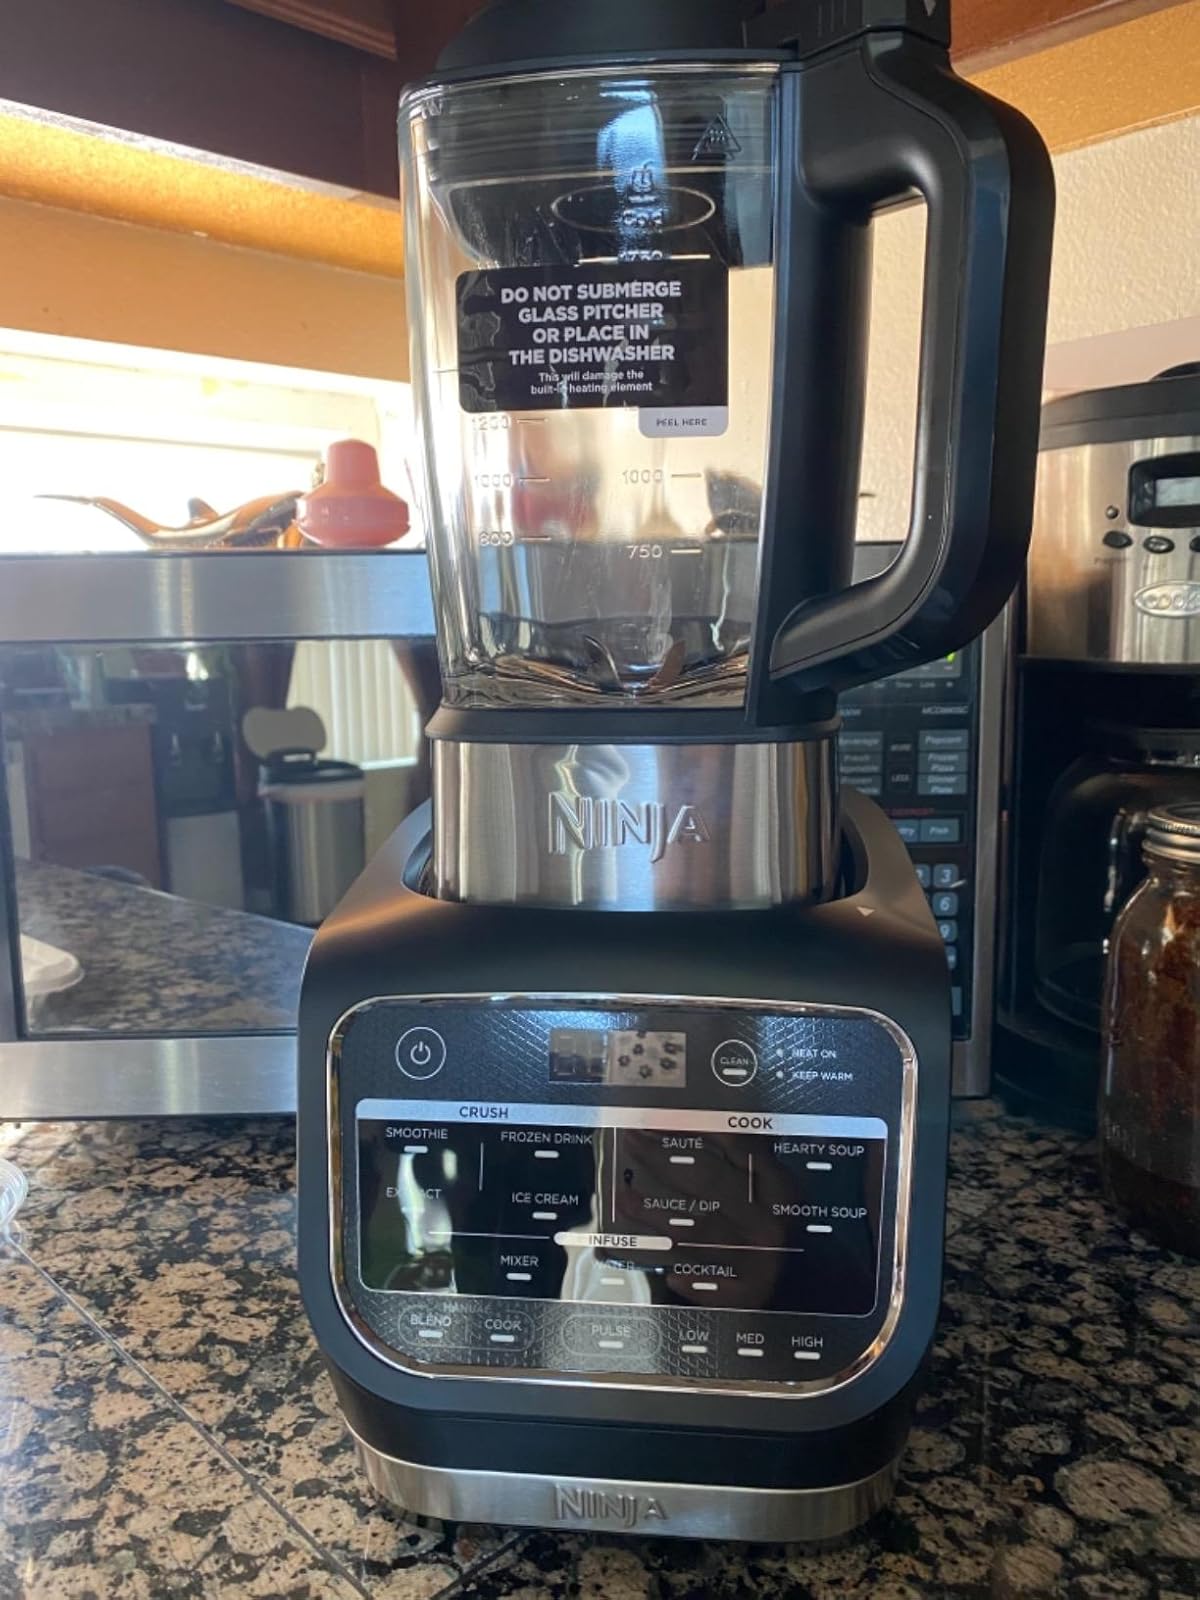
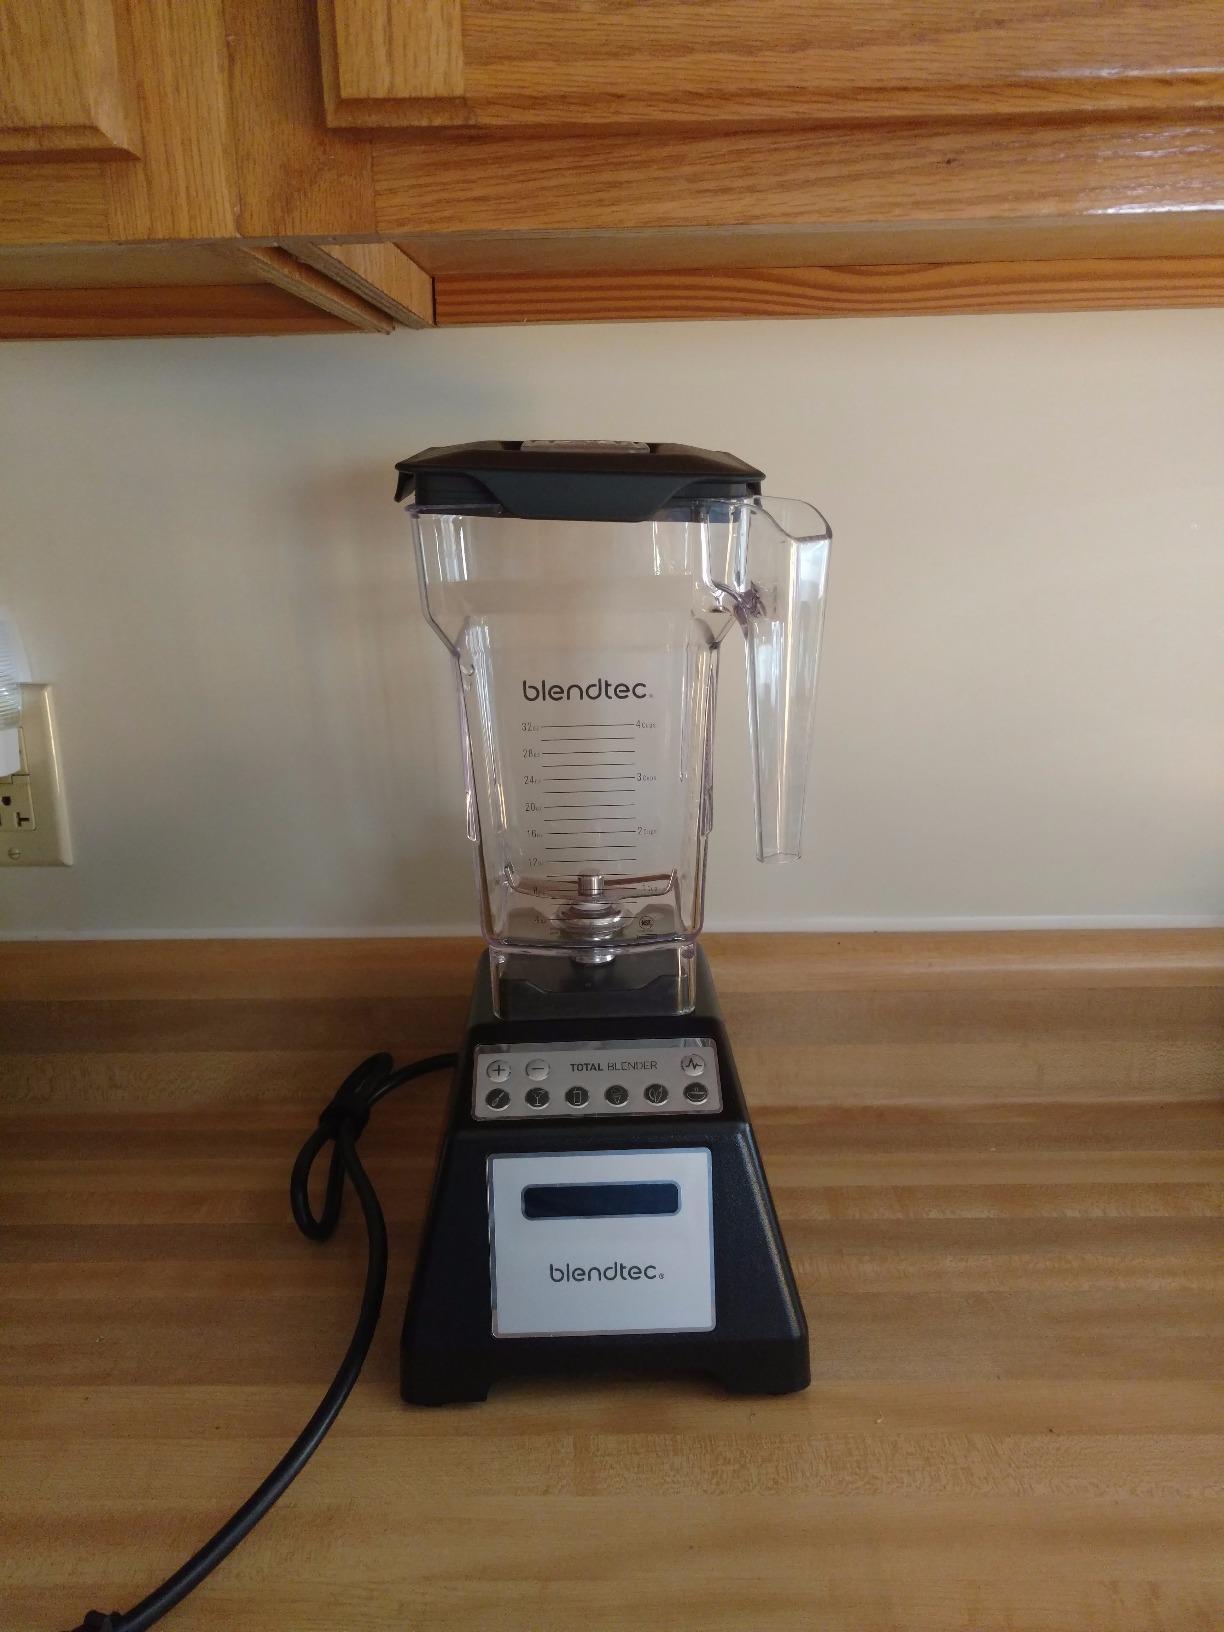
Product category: items_blender
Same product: no